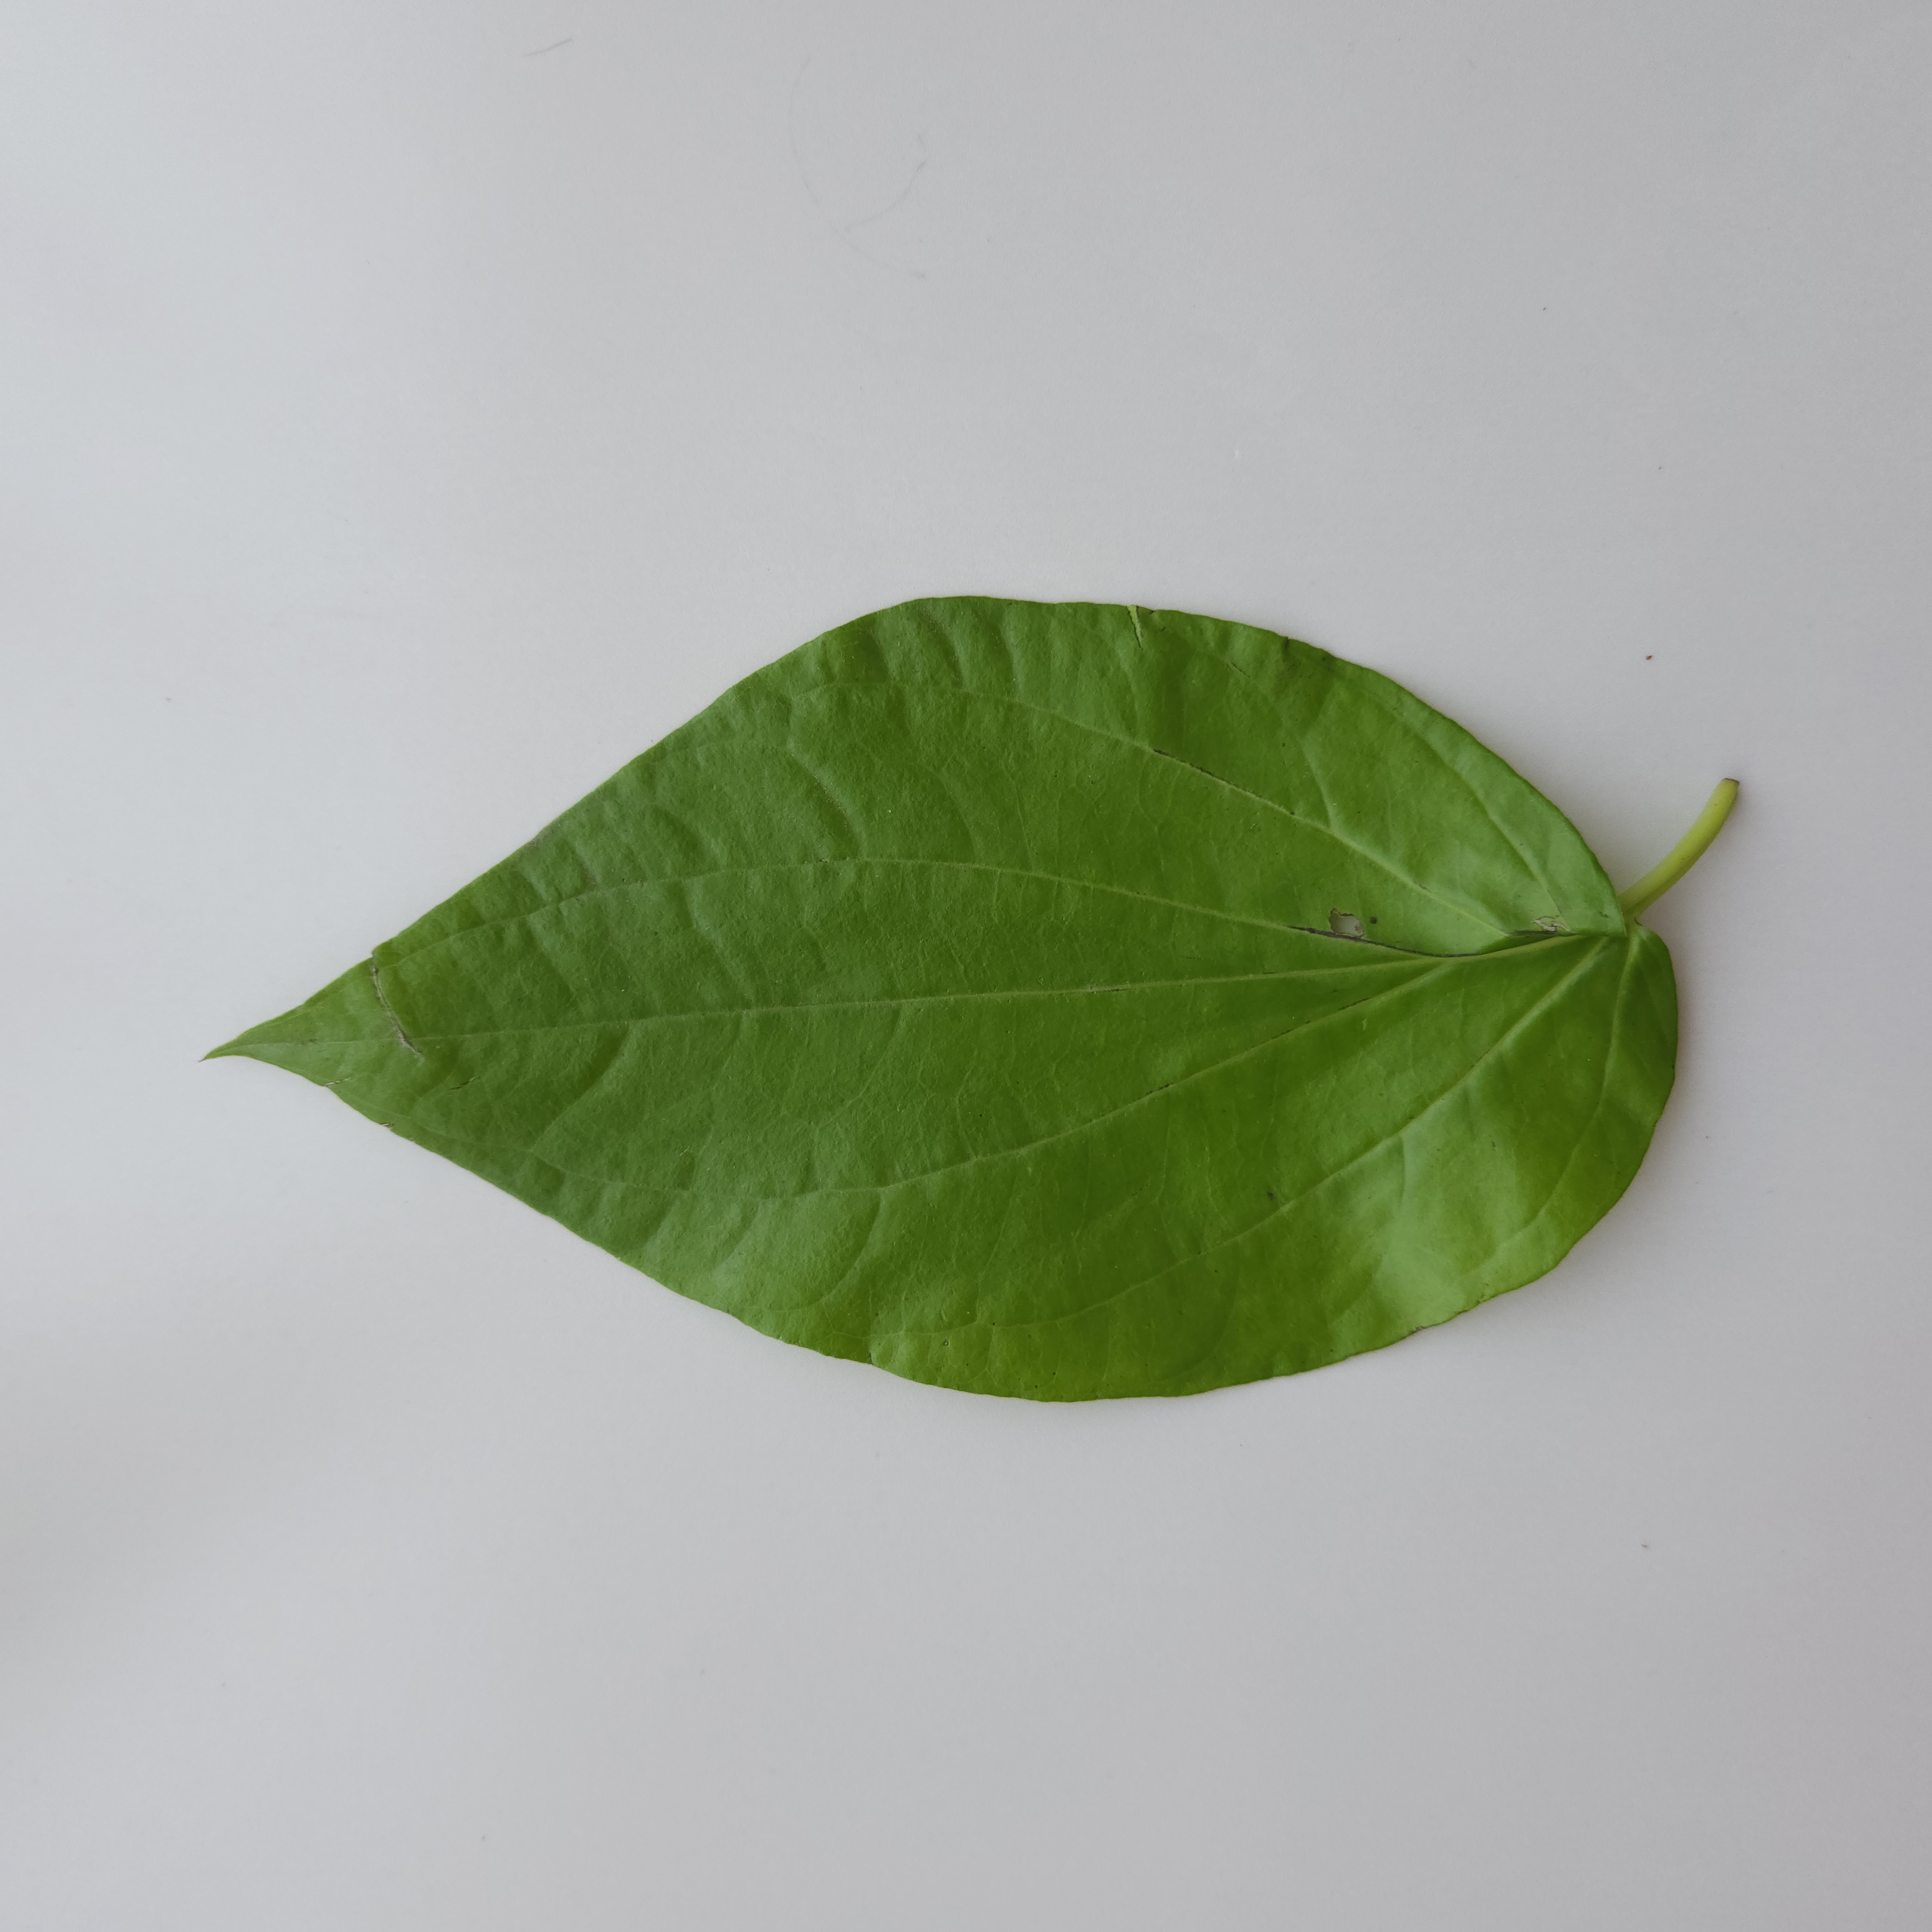
Label: Healthy